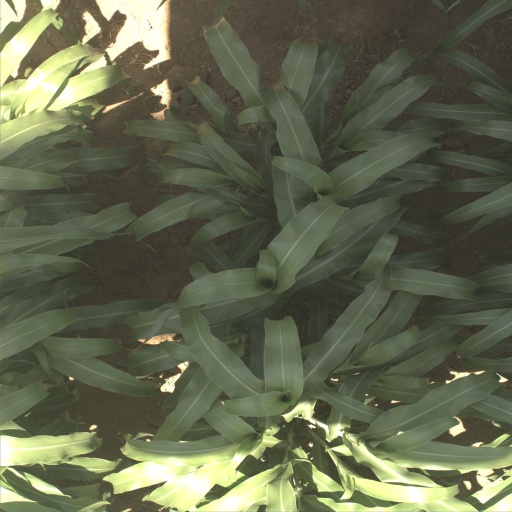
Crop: sorghum